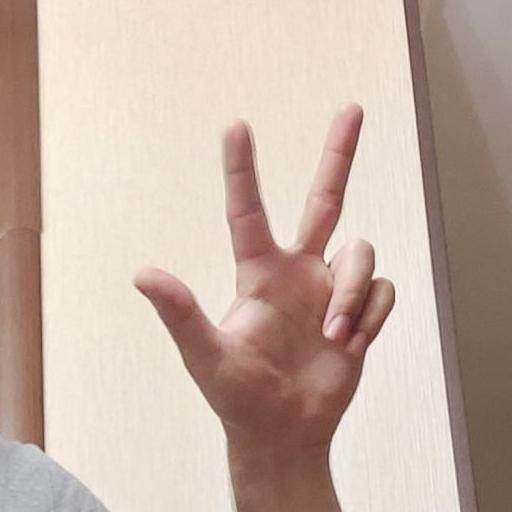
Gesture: three2